Northfield Mount Hermon School

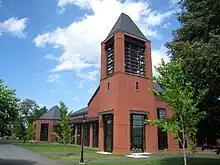
Rhodes Arts Center opened in 2008.

An Evangelical preacher, D. L. Moody sought "to provide a Christian education for [students] of high purpose and limited means." The schools charged low tuition ($100/year in 1881) compared to other boarding schools and relied heavily on donations from Moody's followers. Through the 1920s, the rule was that "[n]o student was accepted if he could afford the fees of more expensive schools"; as a result, the students were "drawn largely from families at or near the poverty line," and as late as 1914, a majority of male students at Mount Hermon had previously worked in an occupation or trade. In 1903 two-fifths of Northfield students did not live within commuting distance of a high school. Students would attend, drop out, and return based on the family's economic needs back home. In 1903, the schools reportedly enrolled 1,200 students and received at least four applicants for every vacancy.